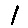
Label: 1